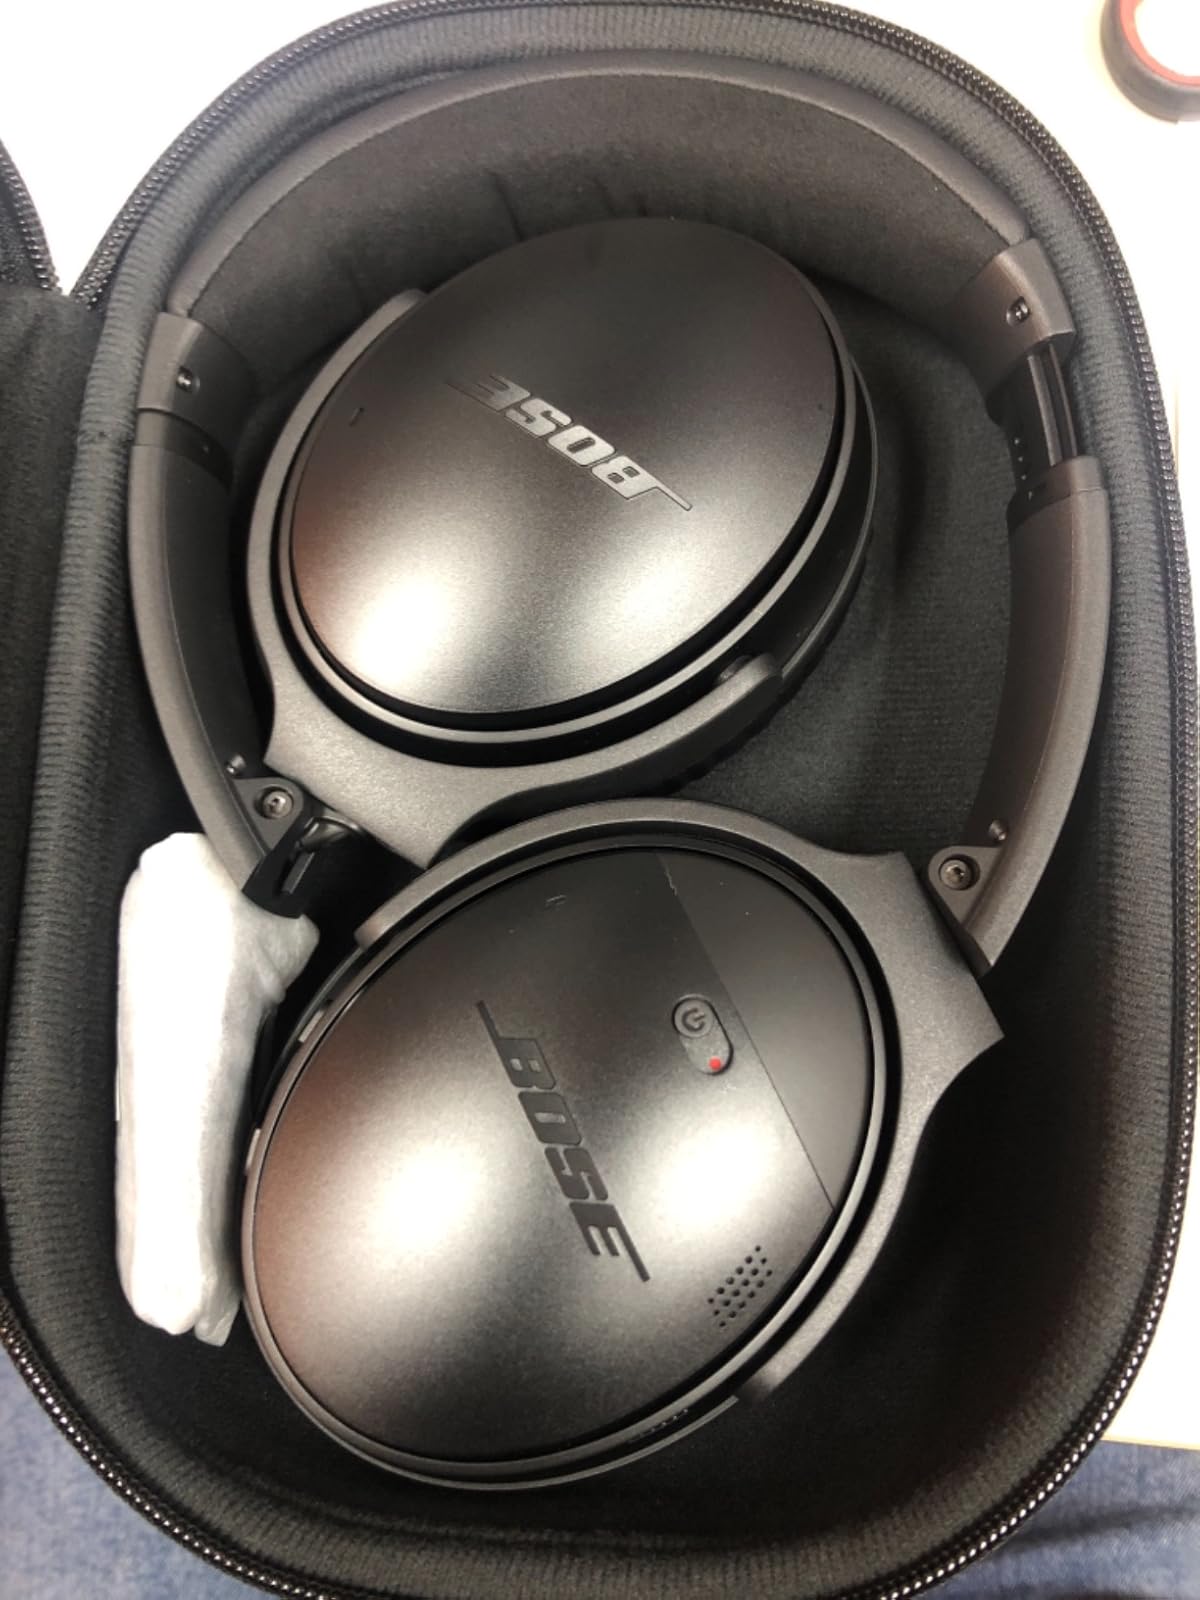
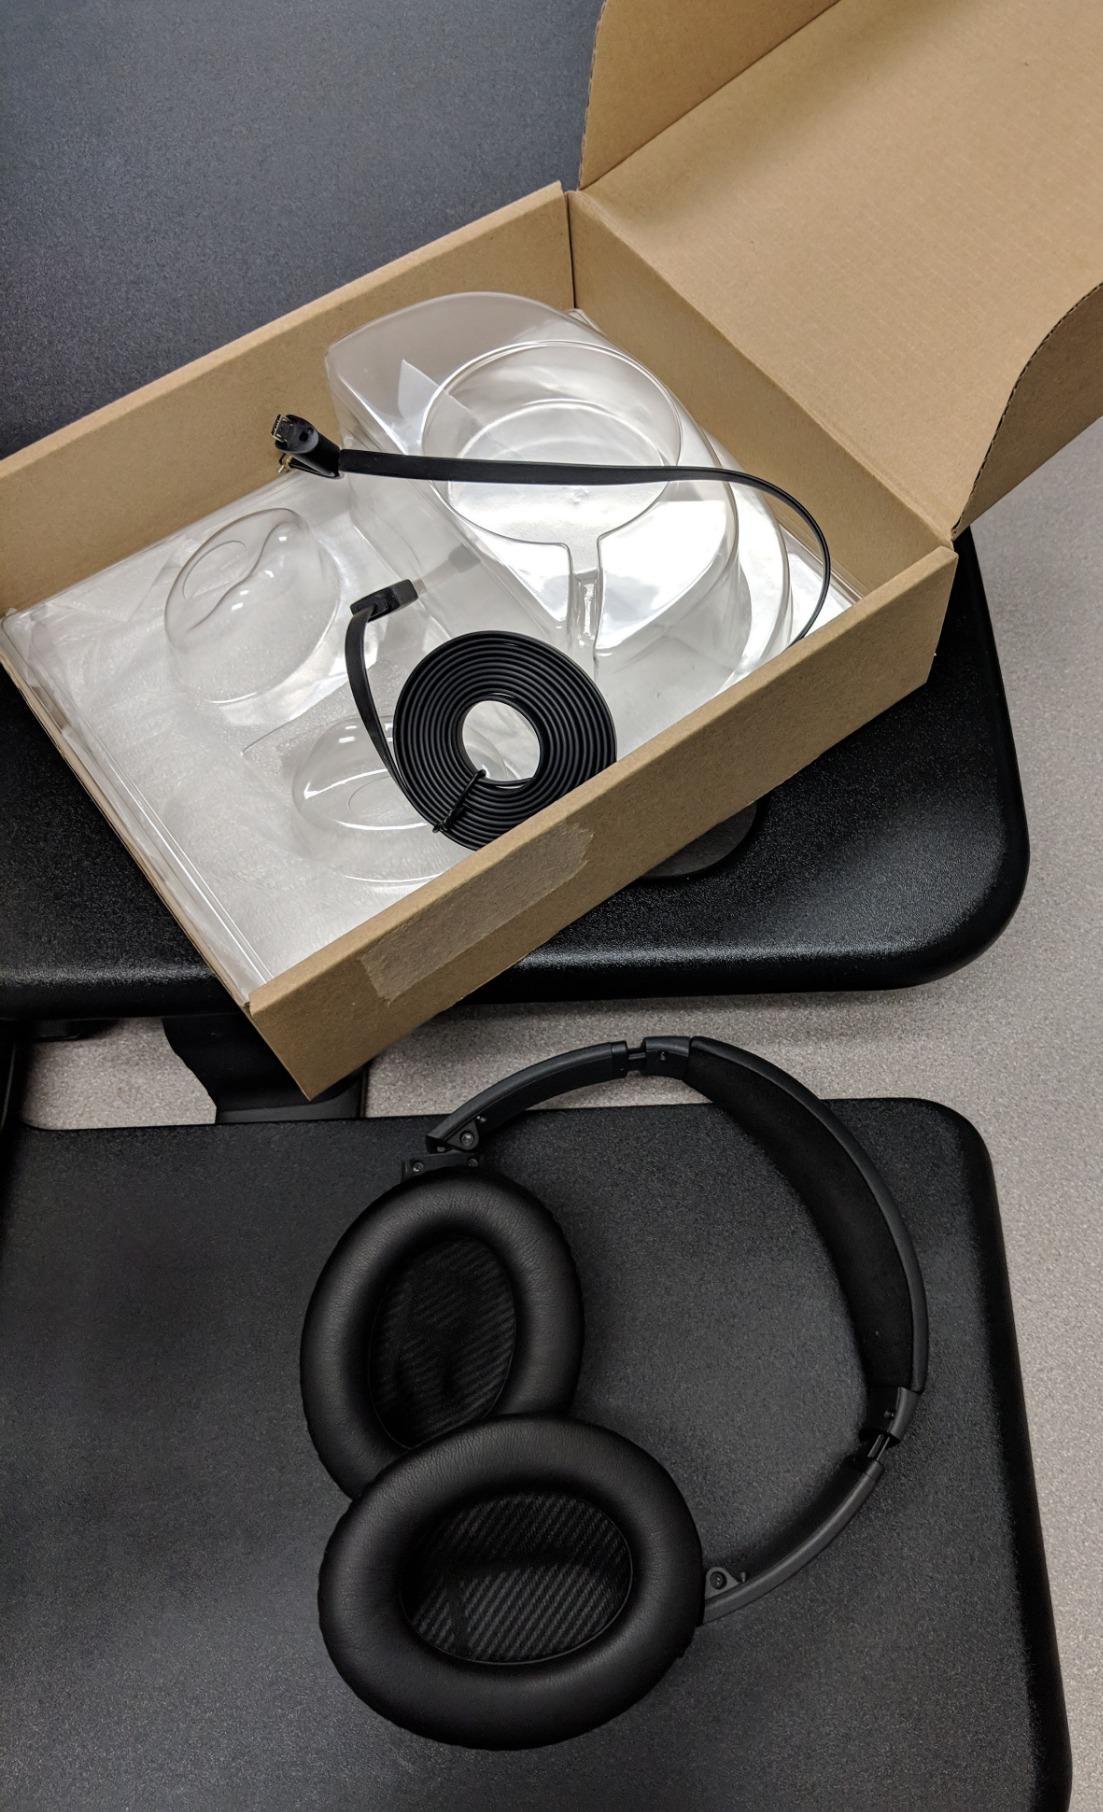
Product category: headphones
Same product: yes